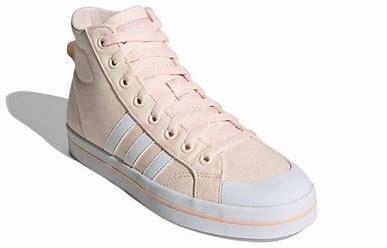
Brand: adidas
Model: neo Adidas NEO Bravada